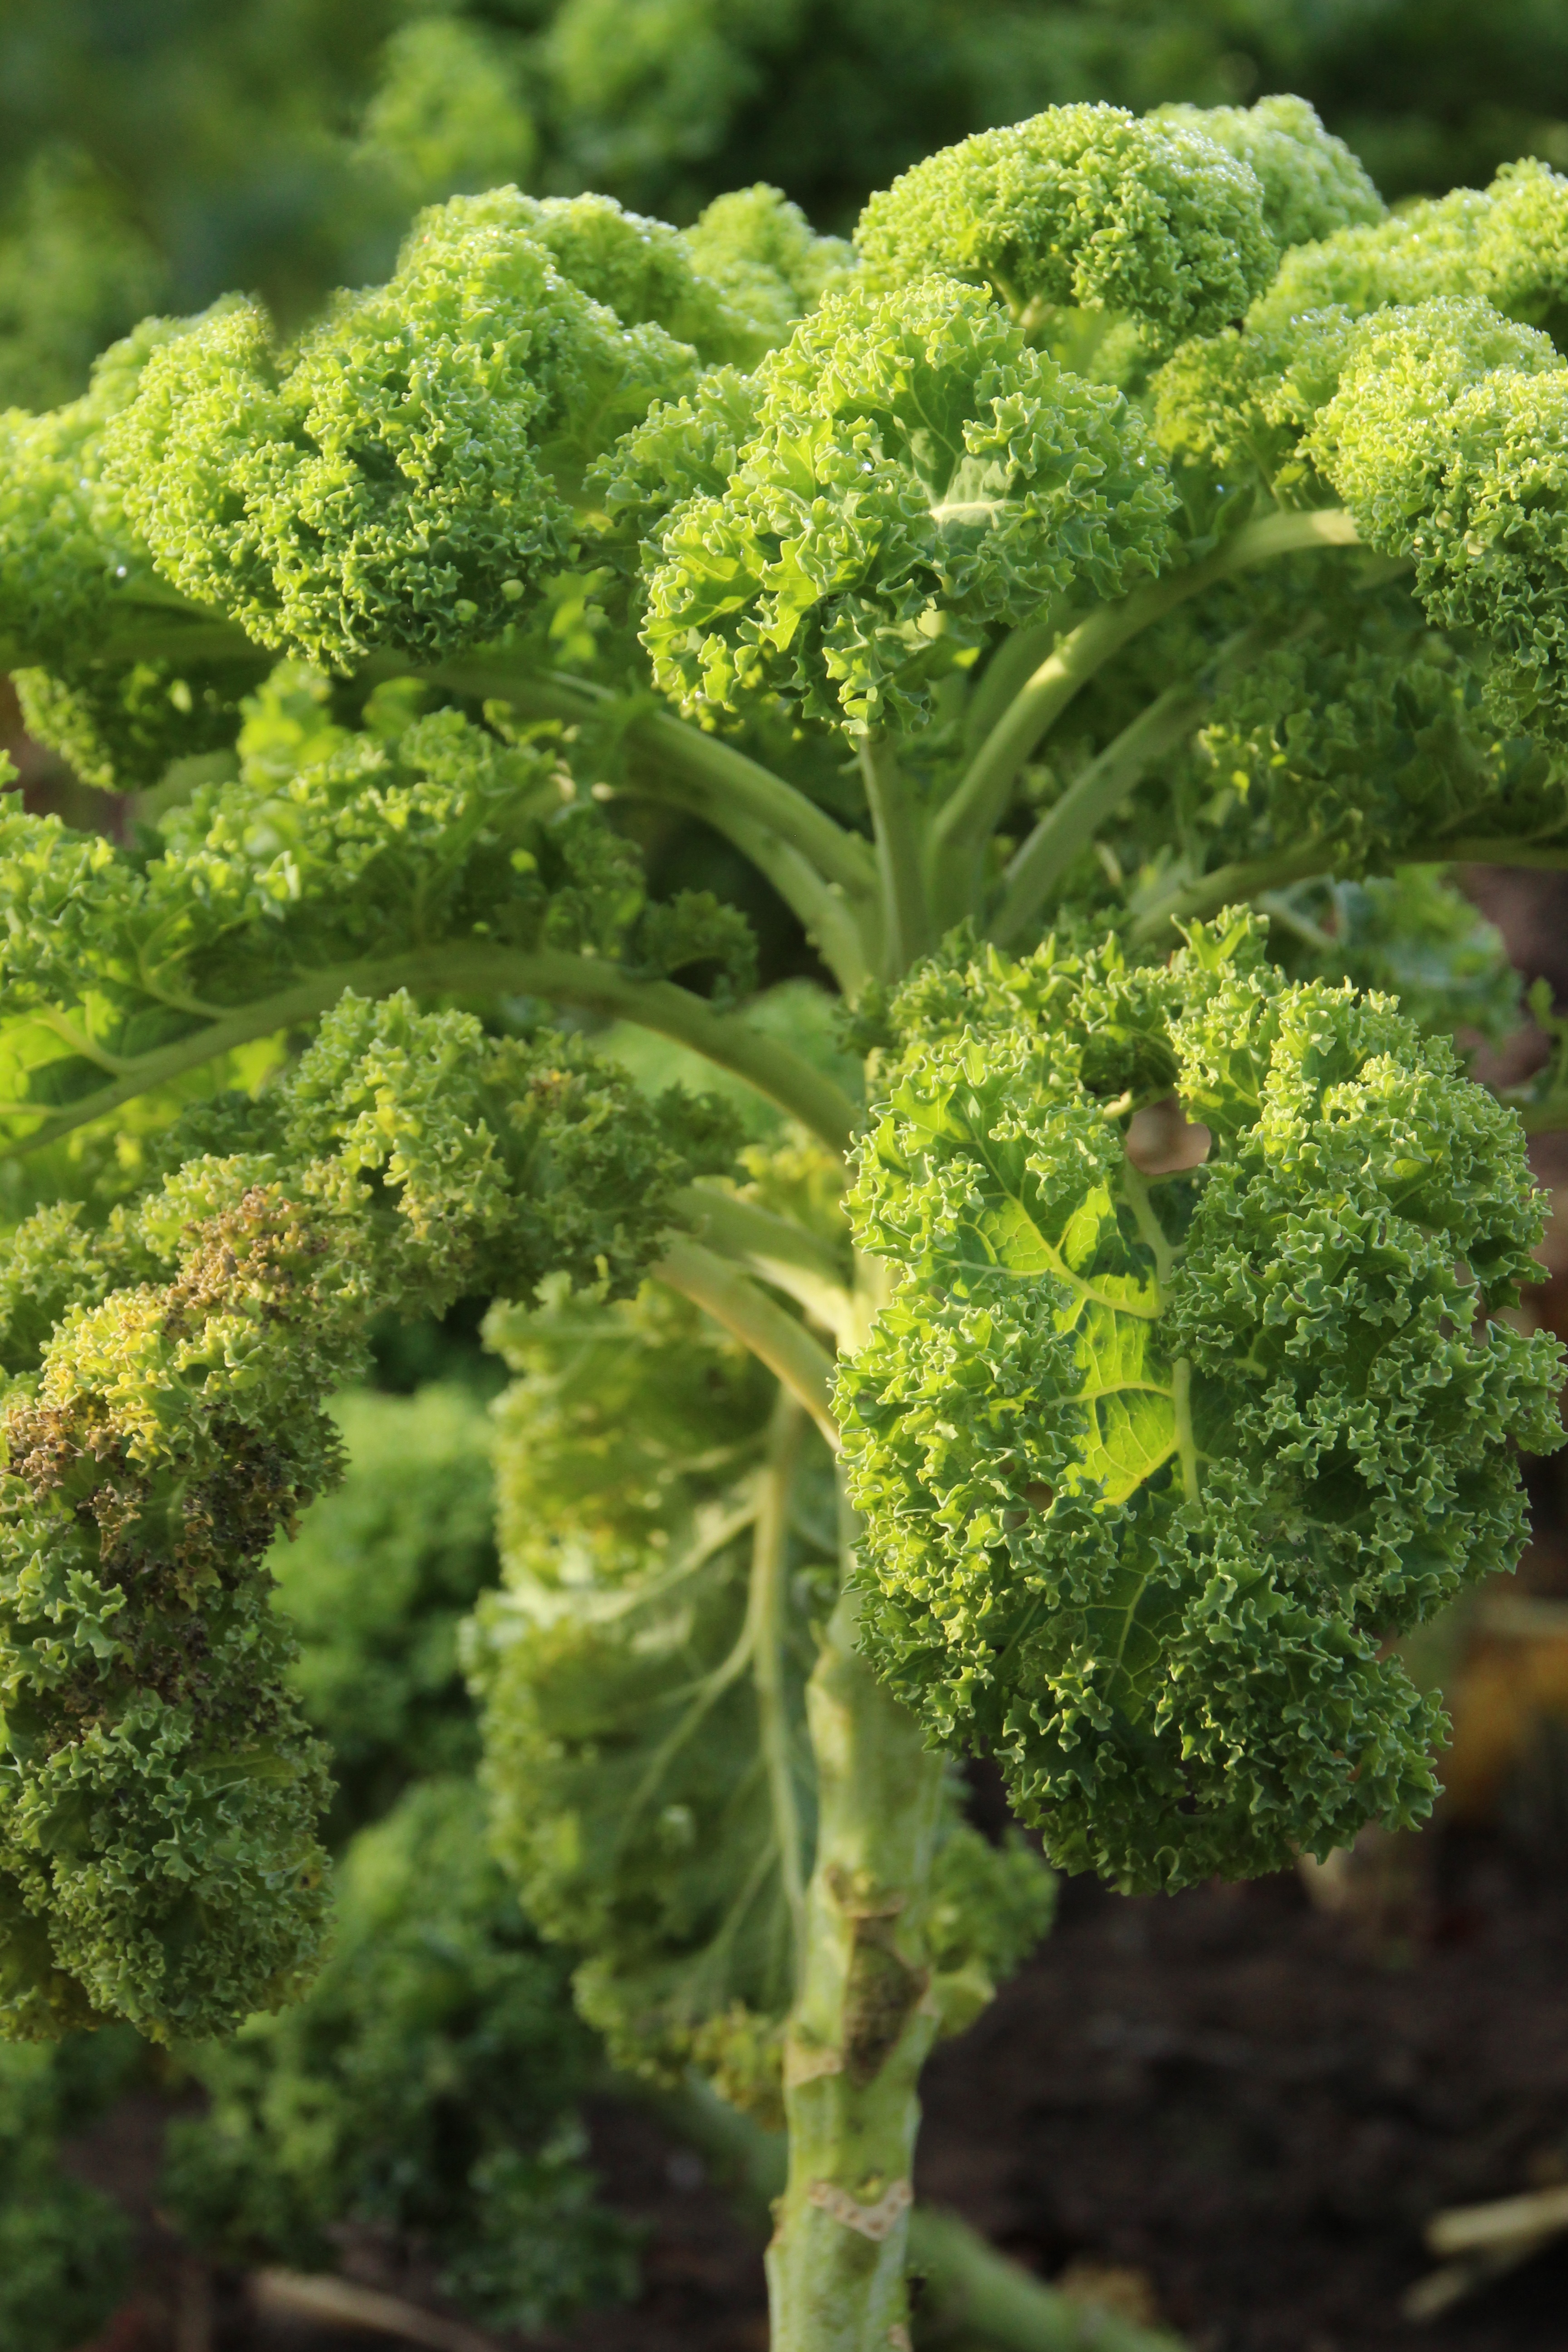
flower, food, green, produce, vegetable, garden, delicious, broccoli, kale, leaves, vegetables, brassica, kohl, winter vegetables, land plant, leaf vegetable